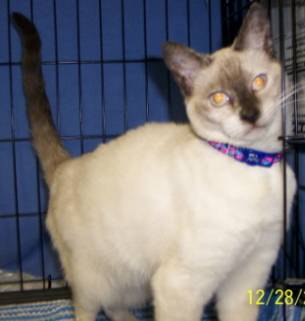
Label: cat